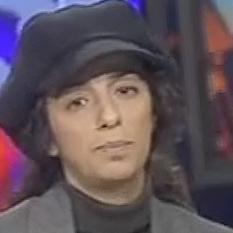
Age: 32